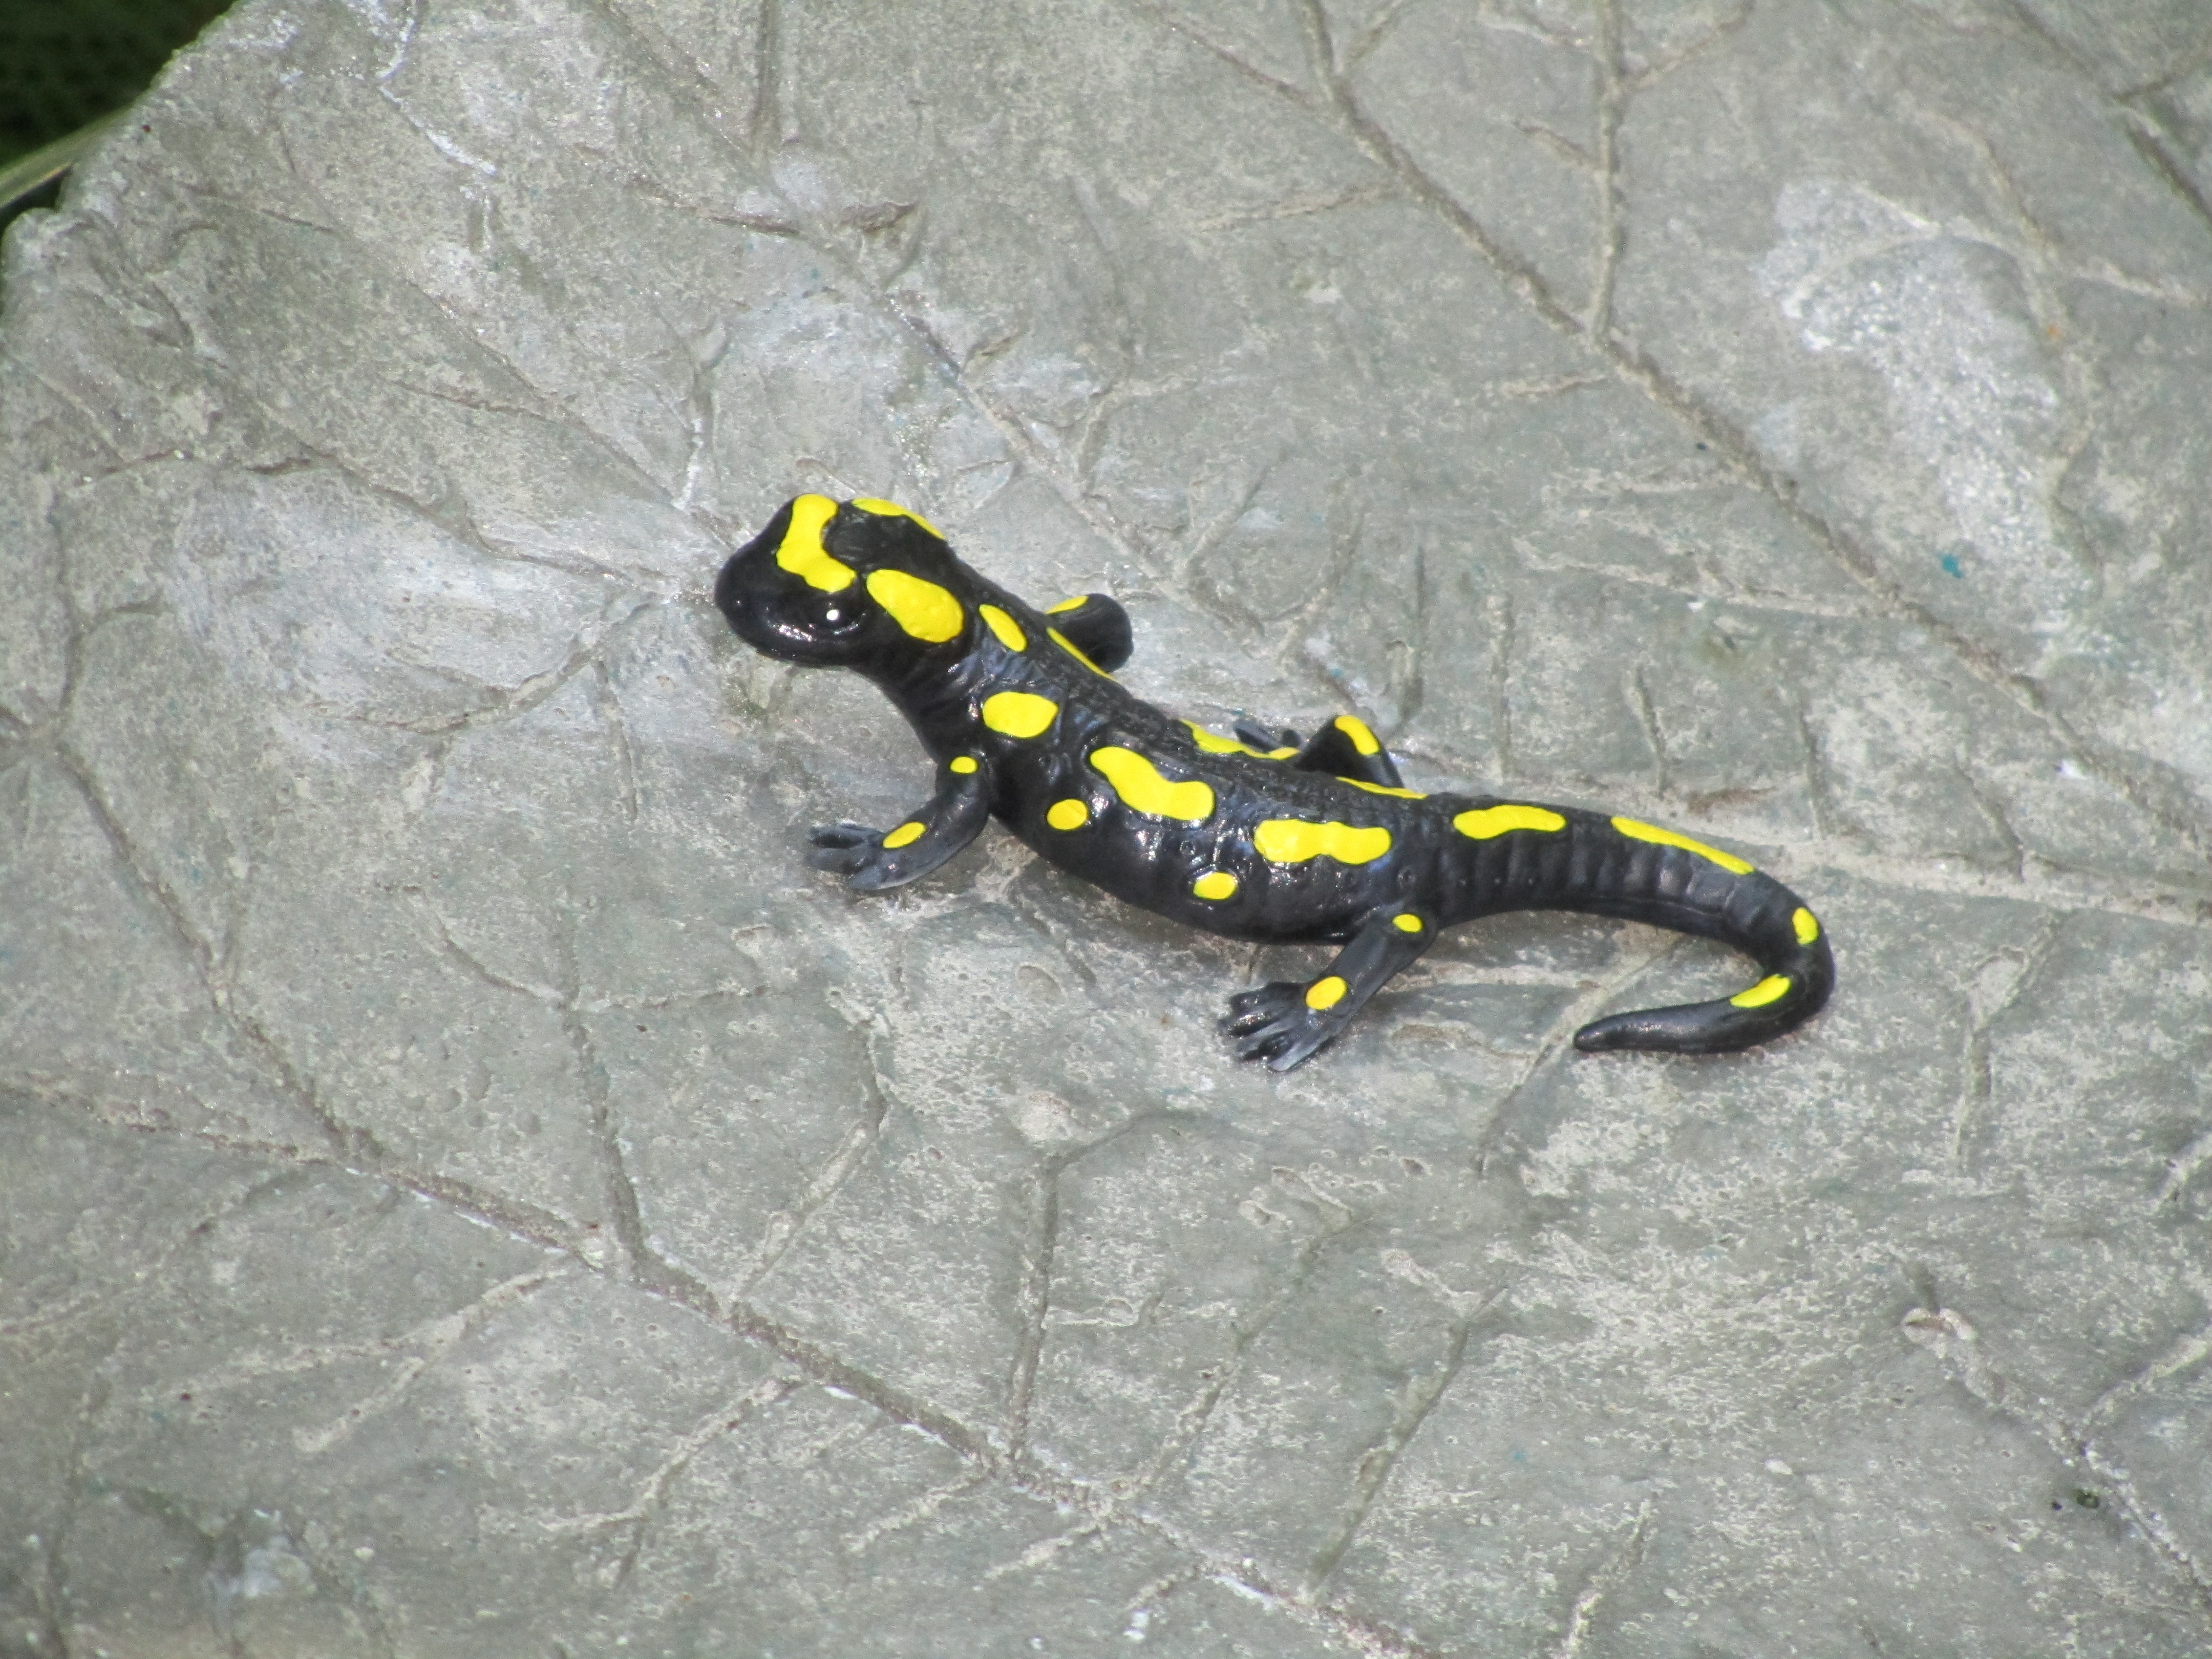
nature, rock, animal, reptile, amphibian, black, yellow, fauna, lizard, vertebrate, salamander, salamandra, salamandridae, european fire salamander